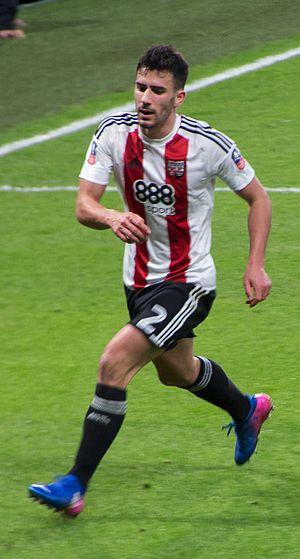
888sport est une société multinationale de paris sportifs en ligne basée à Gibraltar. Fondée en 2008, il s’agit d’une filiale de 888 Holdings plc. L’entreprise offre la possibilité de réaliser des paris sportifs en ligne, principalement sur les marchés européens.